Manuel Cepeda Vargas

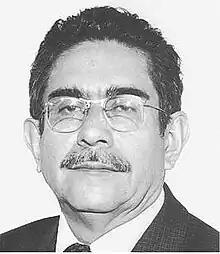
Manuel Cepeda

Manuel Cepeda Vargas (13 April 1930 — 9 August 1994) was a lawyer and Senator of Colombia, gunned down in Bogotá on 9 August 1994 as part of a campaign against the Patriotic Union. A Communist party politician, he had been a Member of the Chamber of Representatives of Colombia from 1992 to 1994. In 2010, the Inter-American Court of Human Rights determined that Colombia violated the Inter-American Convention On Human Rights in their handling of Vargas's case.